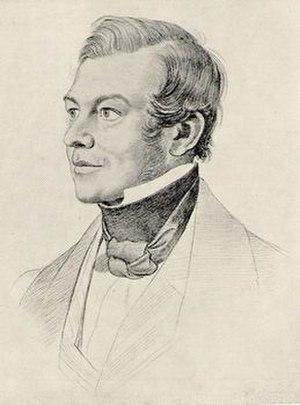
Ignaz von Olfers est un naturaliste et un diplomate allemand, né le 30 août 1793 à Münster et mort le 23 avril 1871.